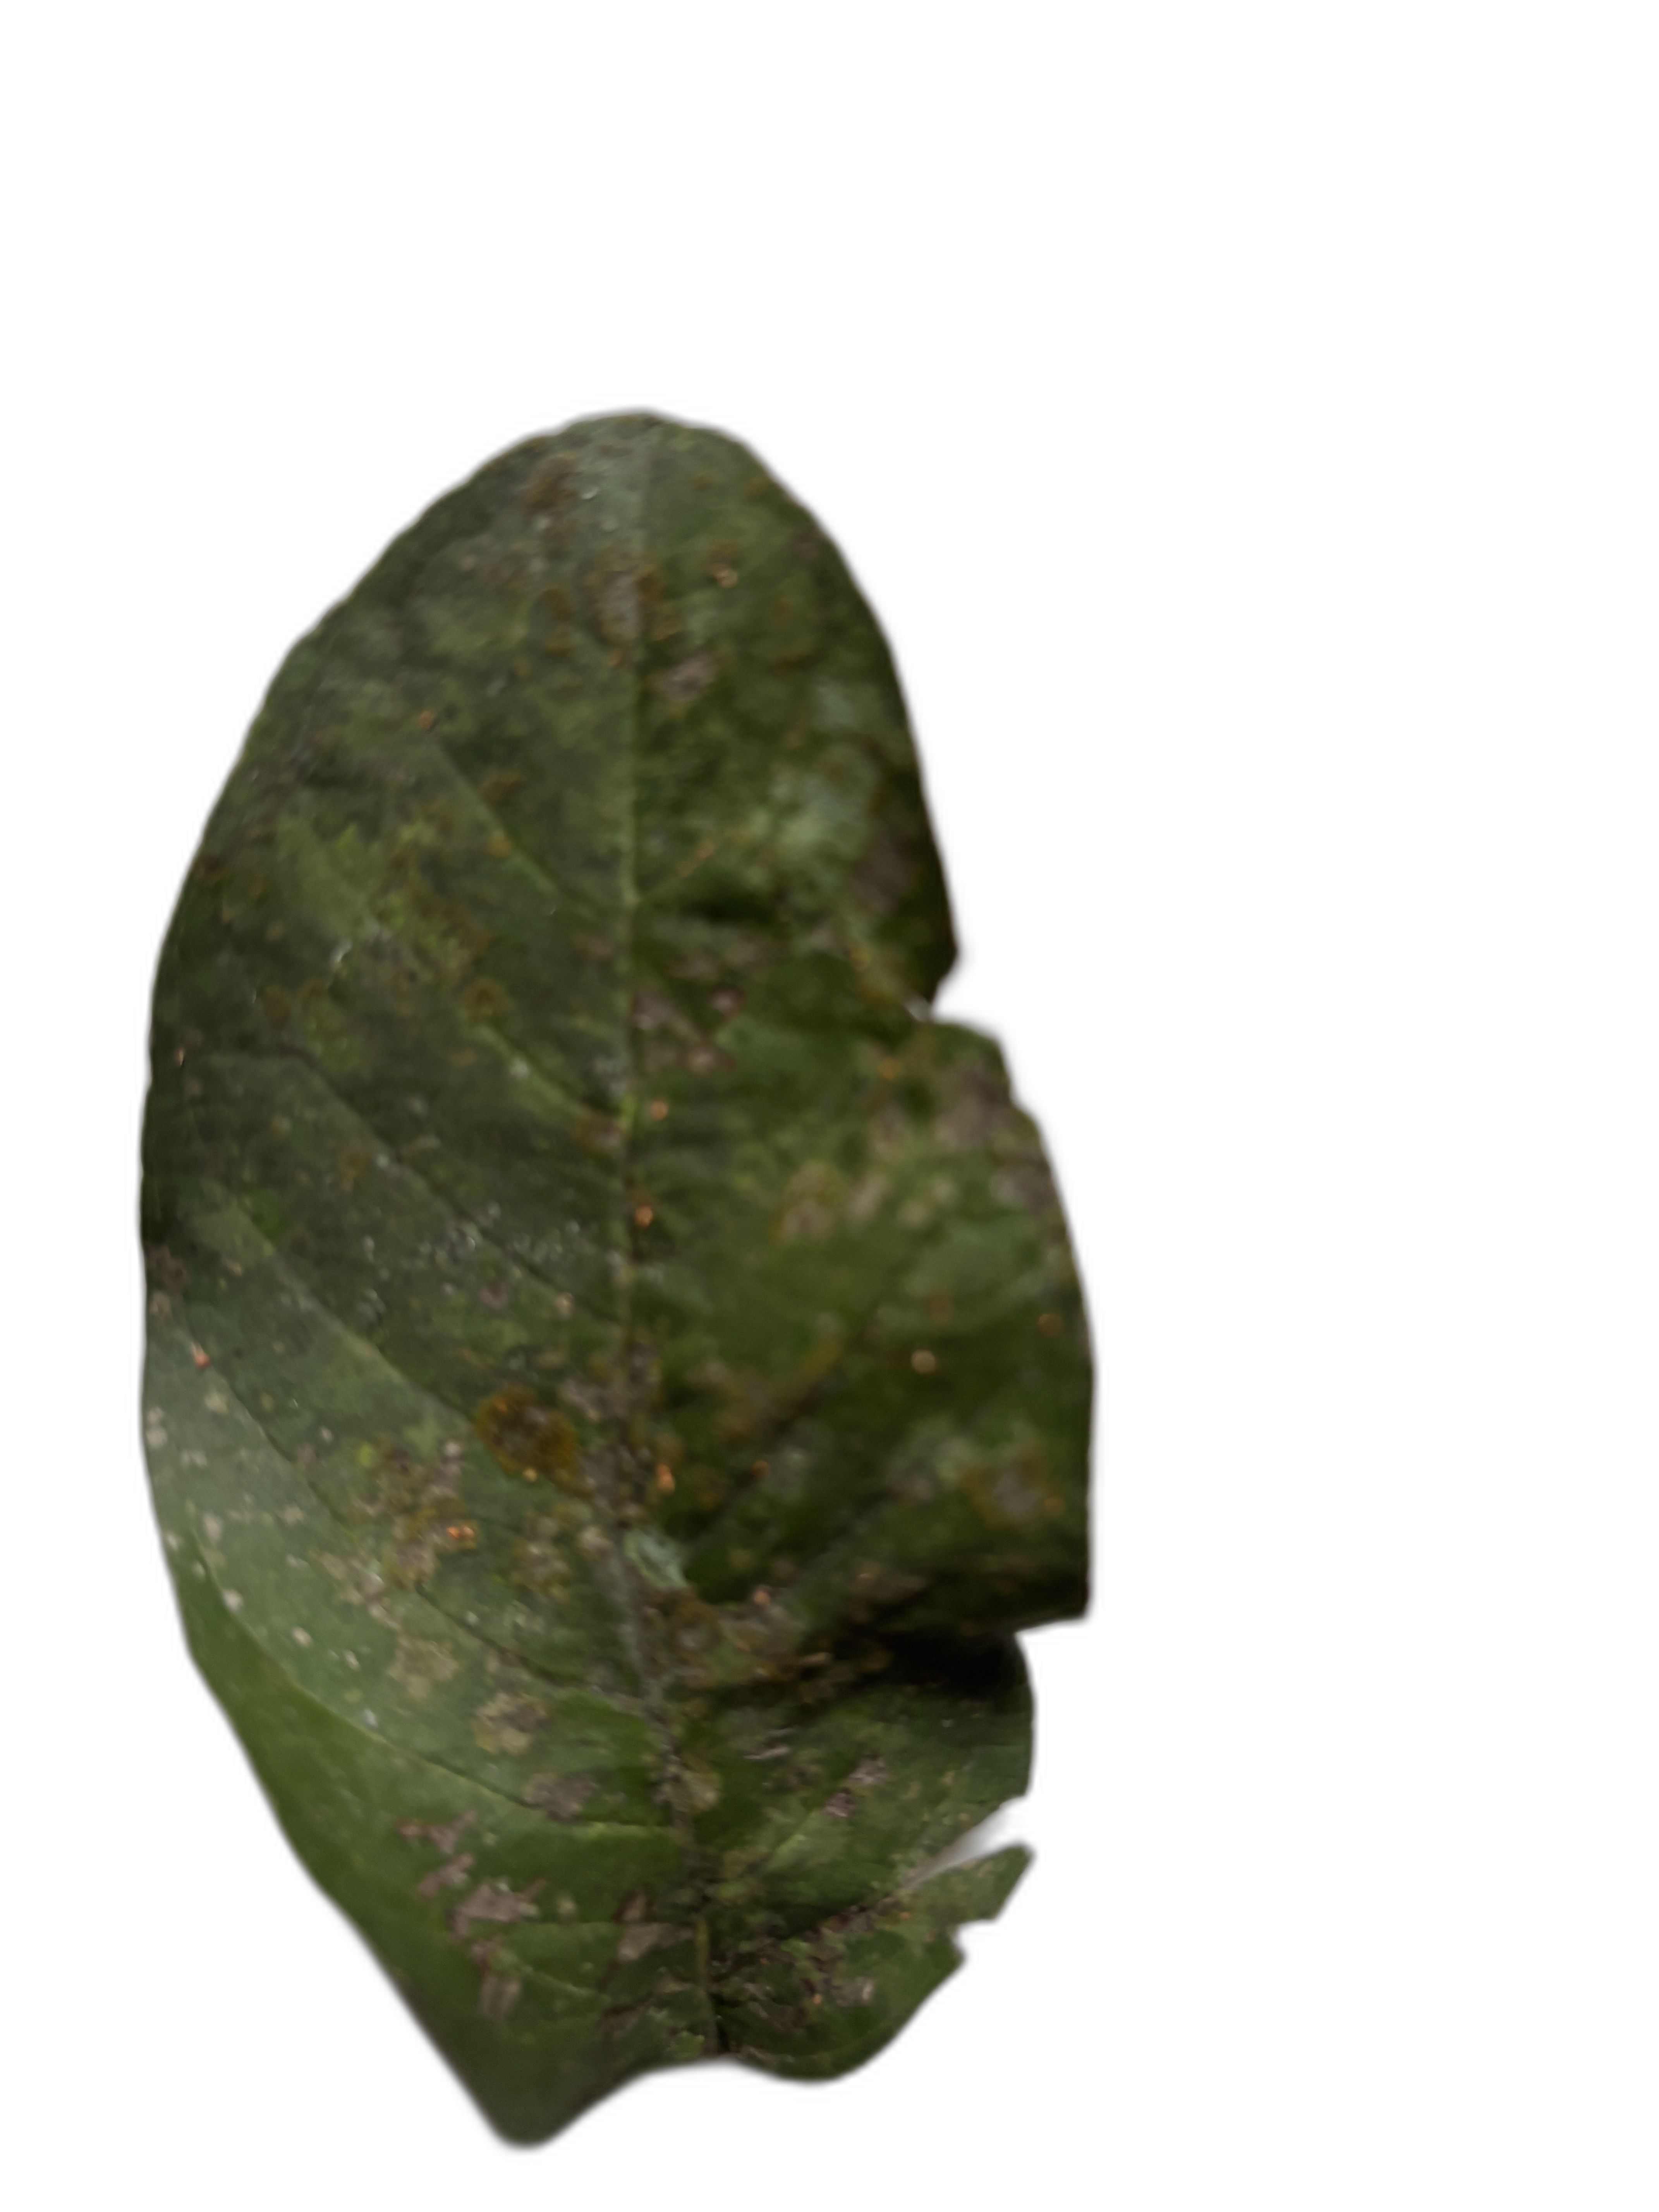
Plant part: leaf
Disease: Anthracnose